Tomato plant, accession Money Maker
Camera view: tilt-top (135 deg); turntable rotation: 270 degrees
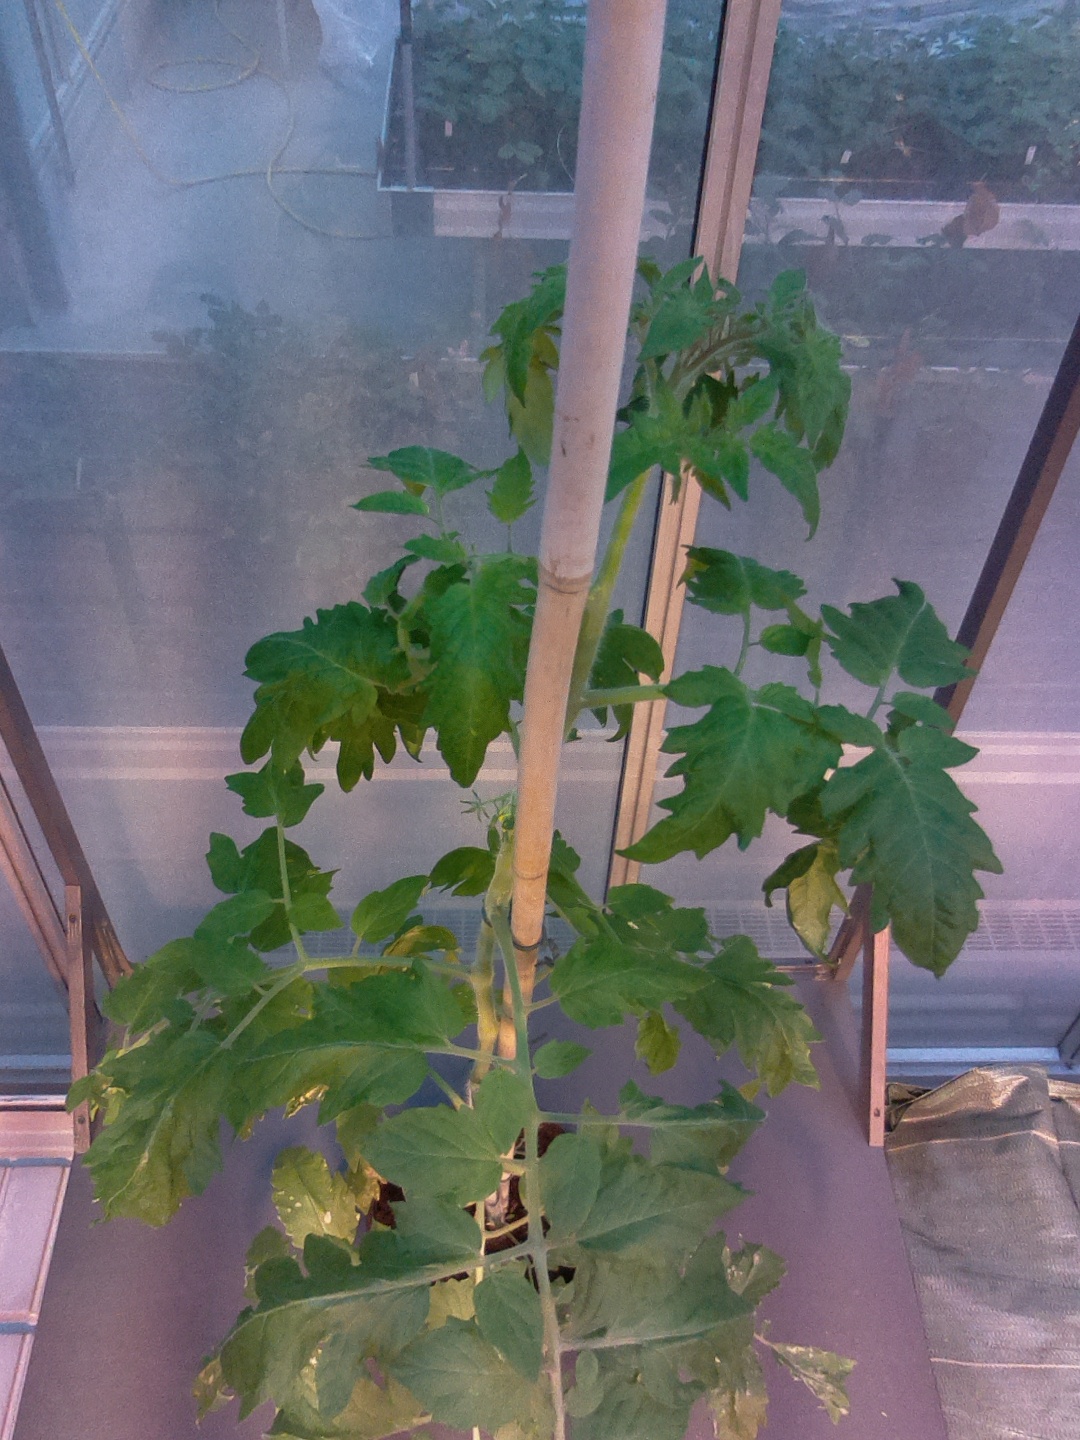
BBCH growth stage 61: 10%-20% of flowers open